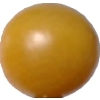
Label: tomato_cherry_yellow